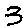
Label: 3